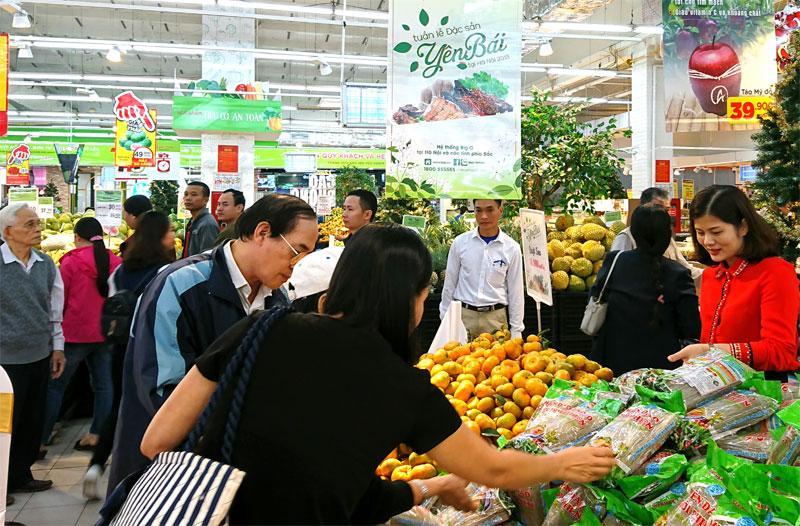
có nhiều người đang xuất hiện ở bên trong siêu thị